Echelon Song

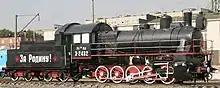
Russian Civil War era locomotive (Э-2432, built in 1915)

The Echelon Song, also known as Song for Voroshilov or Battle of the Red Guards, is a Russian song written in 1933 by A. V. Alexandrov (music) and Osip Kolychev (lyrics), dedicated to Kliment Voroshilov.